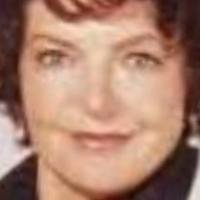
Age group: age 41-55